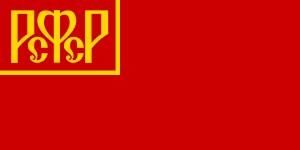
Les dénominations d’État communiste, régime communiste, pays communiste, système communiste sont utilisées pour qualifier le régime politique d'un État dans lequel un parti se réclamant du communisme exerce le monopole de la gestion des affaires publiques, en tant que parti unique officiel ou bien en tant que parti dominant d'une coalition rassemblant les seuls partis autorisés. Au cours du XXᵉ siècle, un tiers environ de l'humanité a vécu sous un régime politique catégorisé comme « communiste ».
La république socialiste fédérative soviétique de Russie, nommée jusqu'au 19 juillet 1918 « république soviétique de Russie » puis jusqu'au 21 janvier 1937 « république soviétique fédérative socialiste de Russie », était l'une des quinze républiques socialistes soviétiques formant l'Union des républiques socialistes soviétiques. Elle en était de facto la république dominante tant politiquement qu'économiquement. En effet, elle représentait les trois quarts du territoire de l'Union, plus de la moitié de sa population, les deux tiers de son industrie et environ la moitié de sa production agricole.